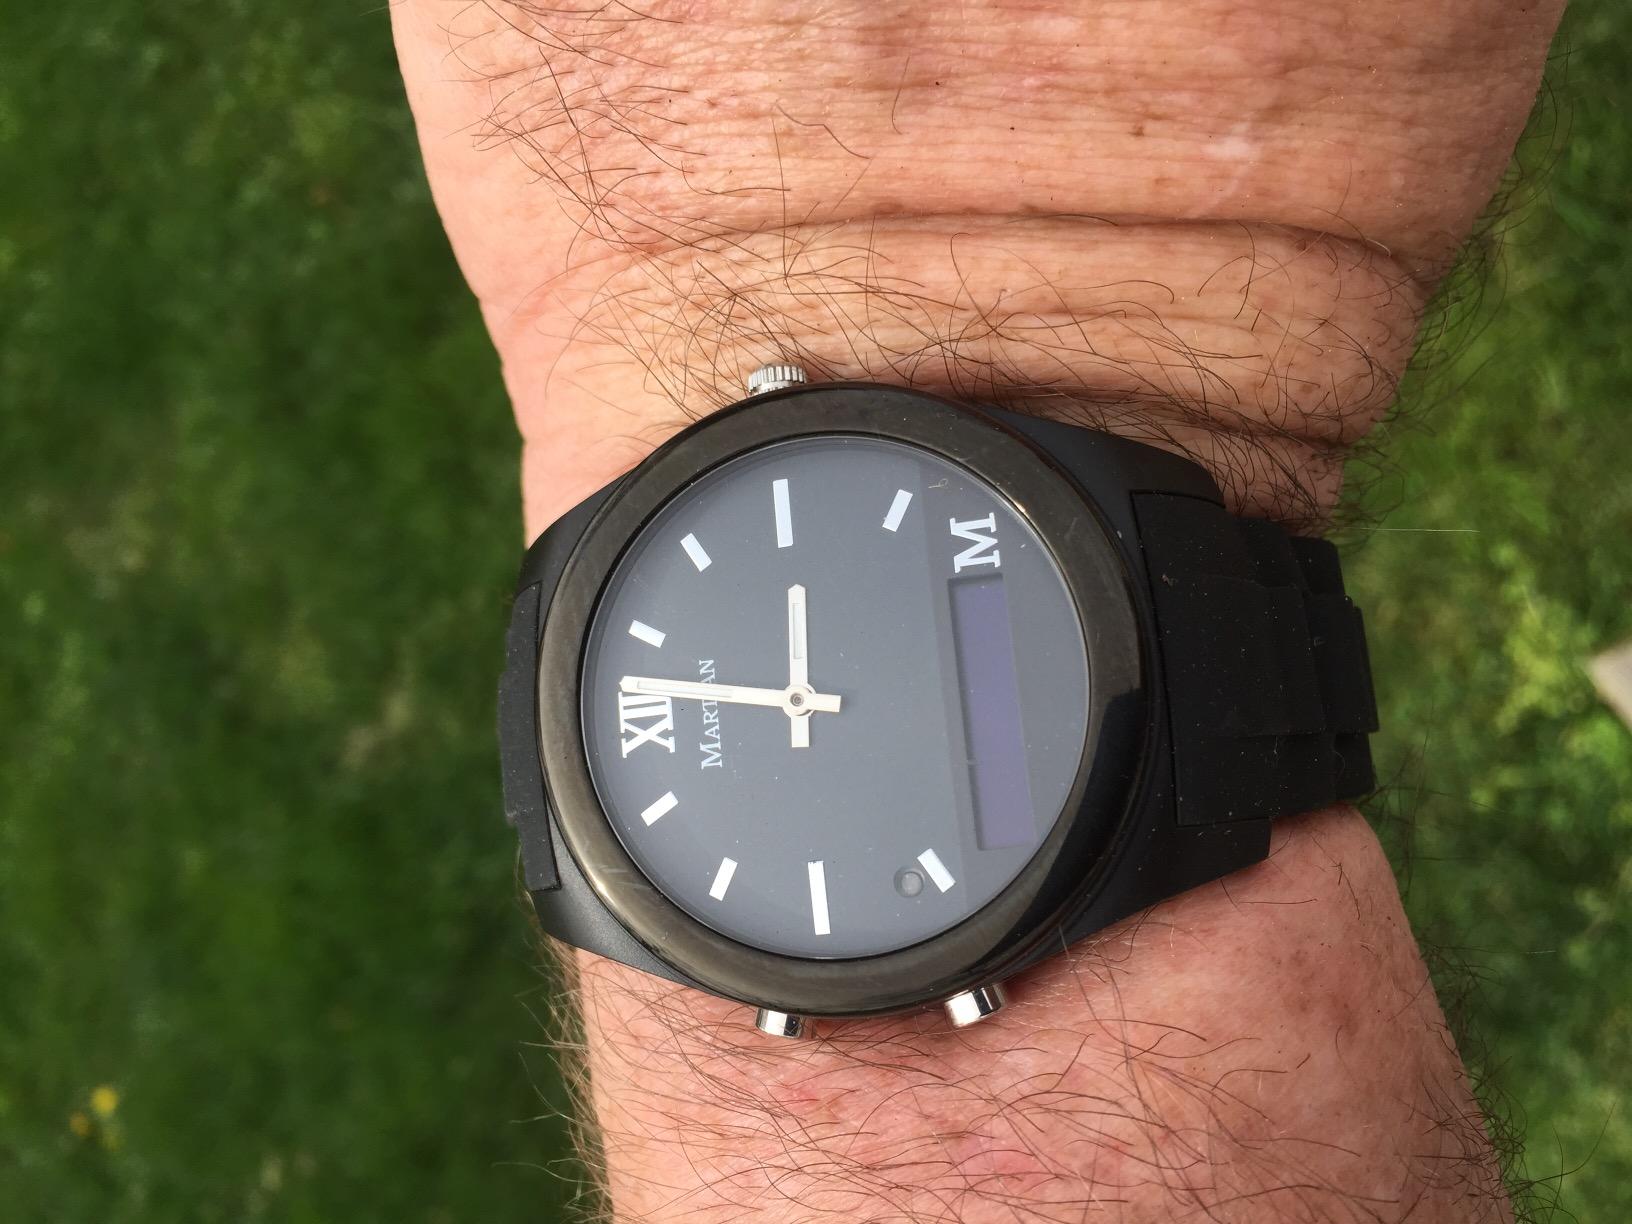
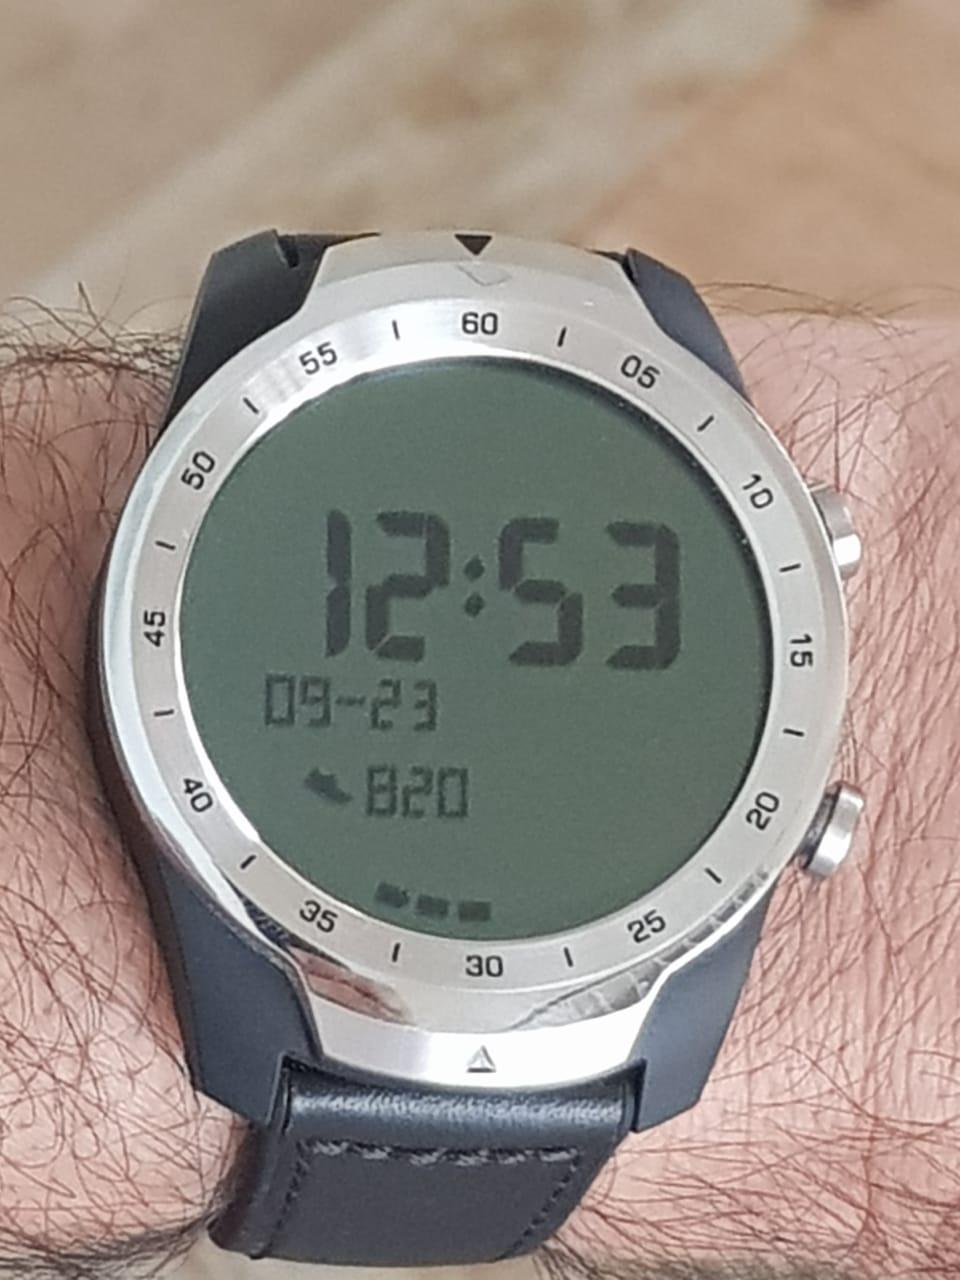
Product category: smartwatch
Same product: no